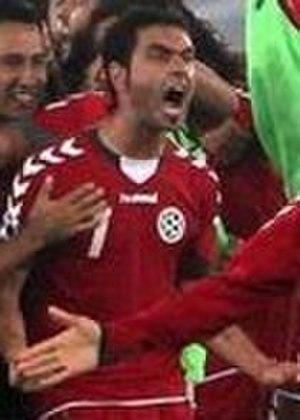
Mohammad Salim Israfeel Kohistani est un joueur international de football afghan, qui évolue en tant qu'ailier.